Riverdale season 5

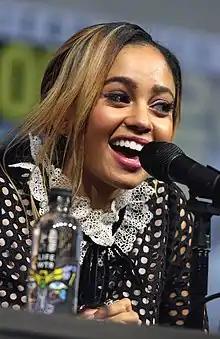
Vanessa Morgan declared having a hard time on how black people was portrayed in media.

On May 31, 2020, Vanessa Morgan defended her ex co-star Ashleigh Murray, after she was accused of being a diva during her time on the show. Morgan stated via a tweet: "You don’t know what the fuck your talking about and don’t talk about my friend like that. Another thing i hate BLACK women being called DIVAS for sticking up for themselves. Maybe the show should write for her like the white characters. You picked the wrong day get off my page". Morgan later tweeted about being "Tired of how black people are portrayed in Media, tired of us being portrayed as thugs, dangerous or angry scary people. Tired of us also being used as sidekick non dimensional characters to our white leads. Or only used in the ads for diversity but not actually in the show". She captioned the note with “I’m not being Quite anymore #BlackLivesMatter.” while claiming to be the least paid actor and, at the time of the tweet, the only black member of the main cast. In another tweet, Morgan clarified, “My role on "Riverdale" has nothing to do with my fellow castmates/friends. They don’t write the show. So no need to attack them, they don’t call the shots & I know they have my back.”